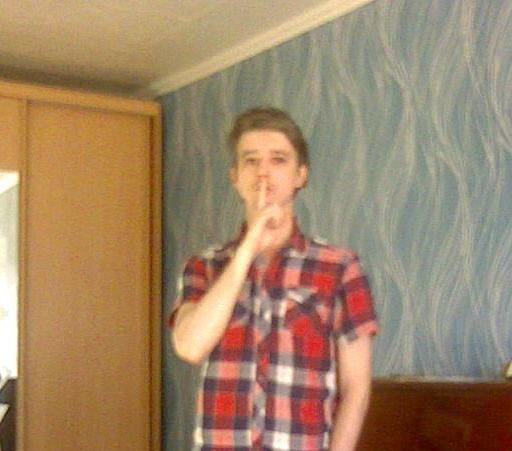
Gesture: mute